Thorkild Henningsen

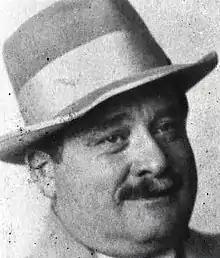
Danish architect and critic Thorkild Henningsen (1884-1931)

Thorkild Henningsen (7 February 1884 – 27 January 1931) was a Danish architect. He is best known for his design of numerous terraced housing developments, especially Bakkehusene at Bellahøj whish is listed on the Danish Registry of Protected buildings and Places. In spite of his early death, he also had a significant influence on Danish residential architecture of the 1920s through his work for Landsforeningen Bedre Byggeskik as well as through his writings in newspapers, architectural journals and "Kritisk Revy".